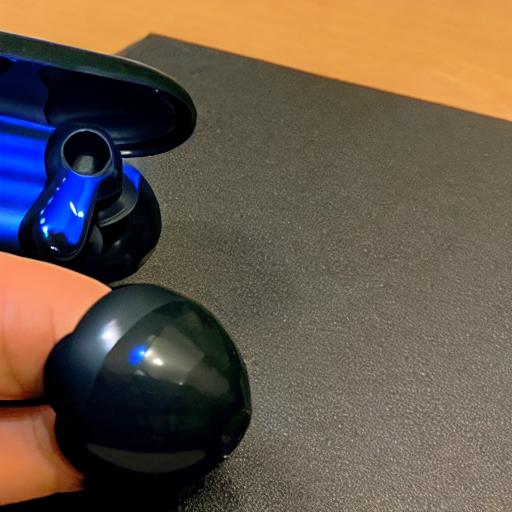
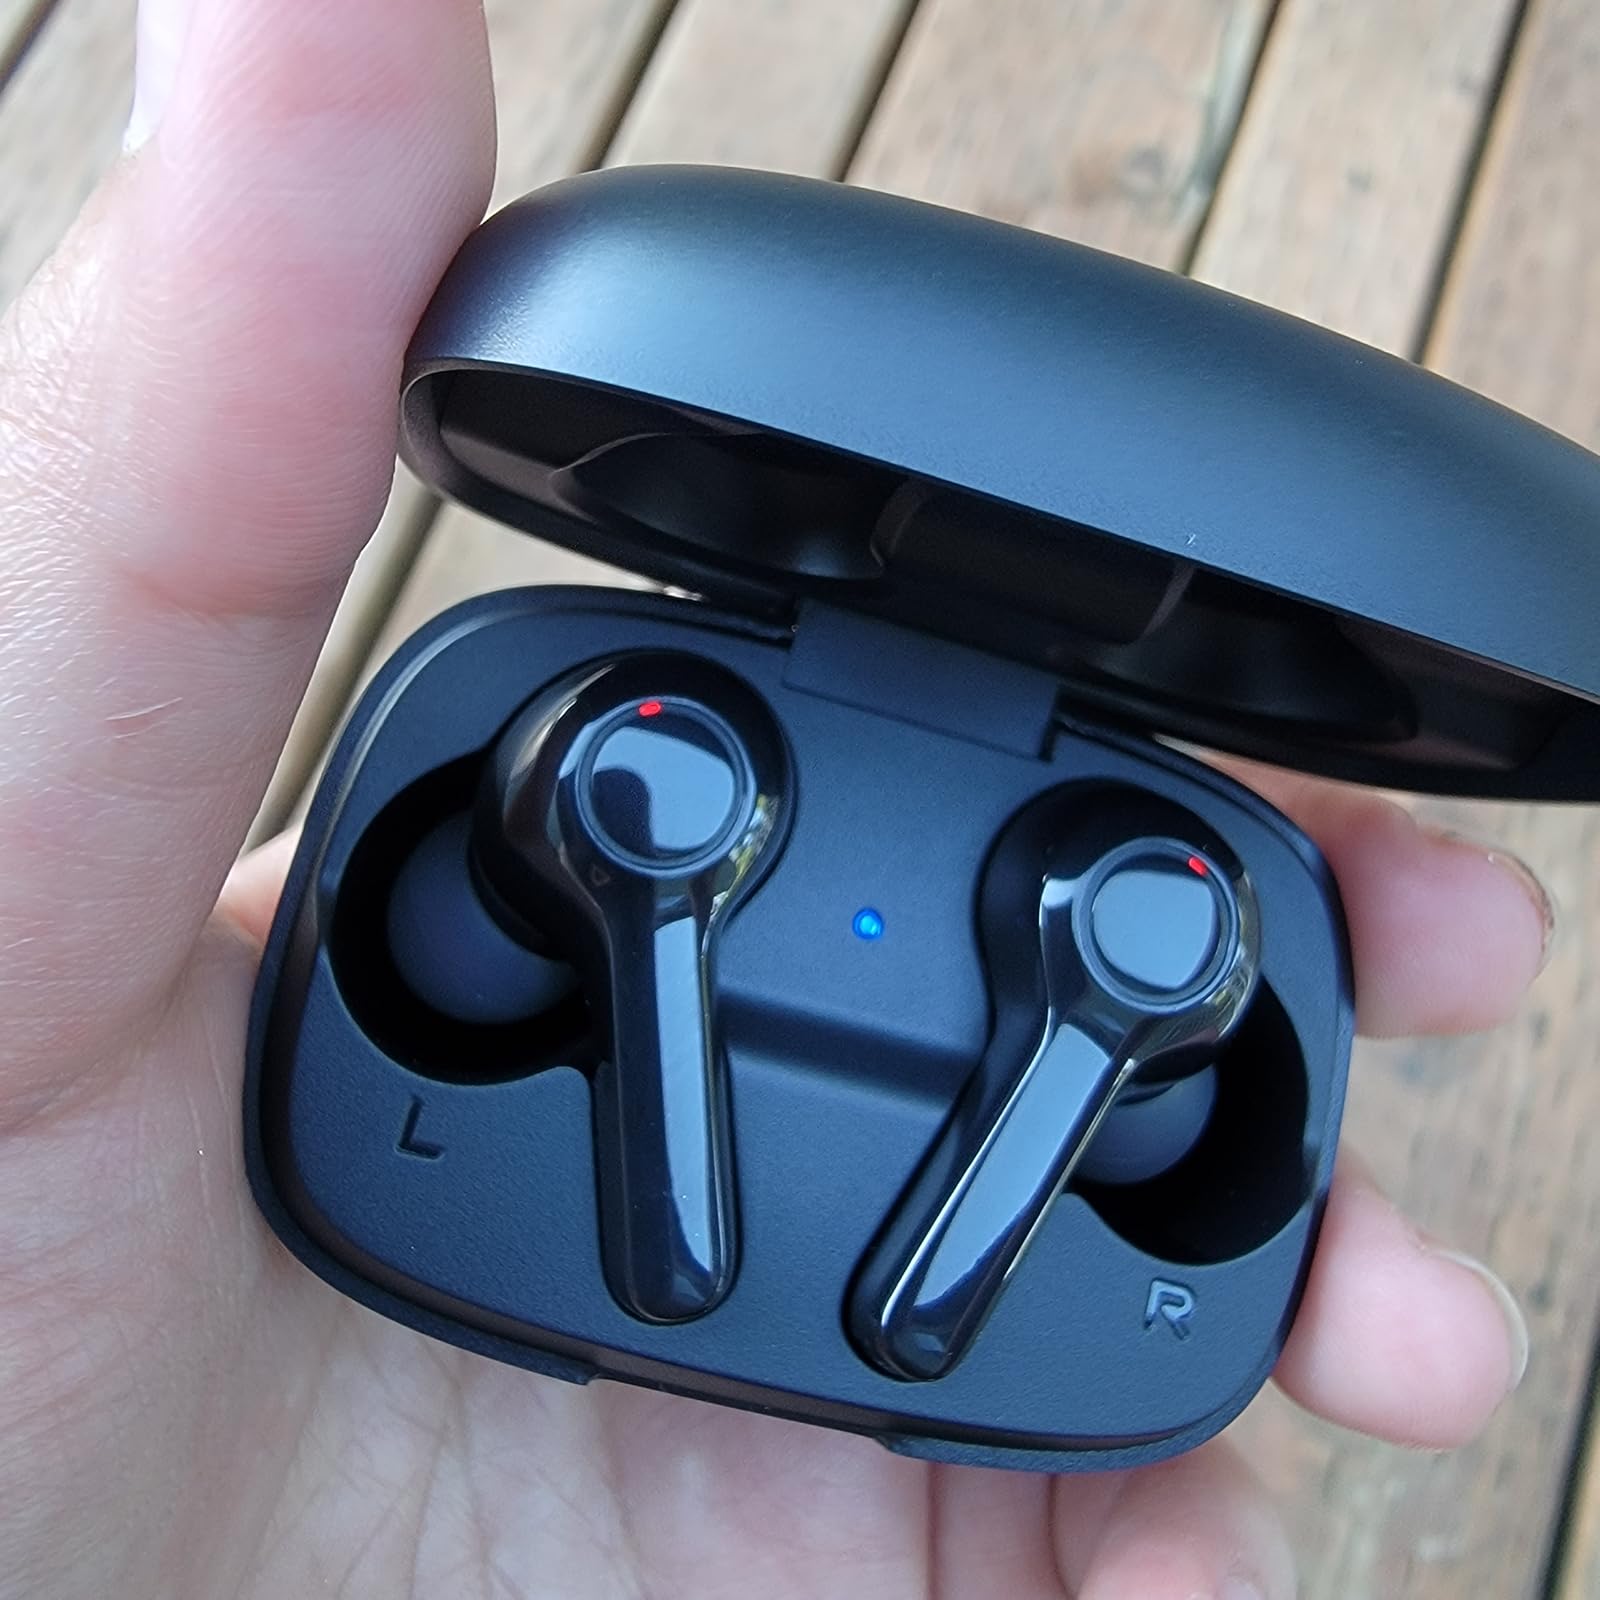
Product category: earbuds
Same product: no